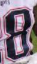
Number: 8